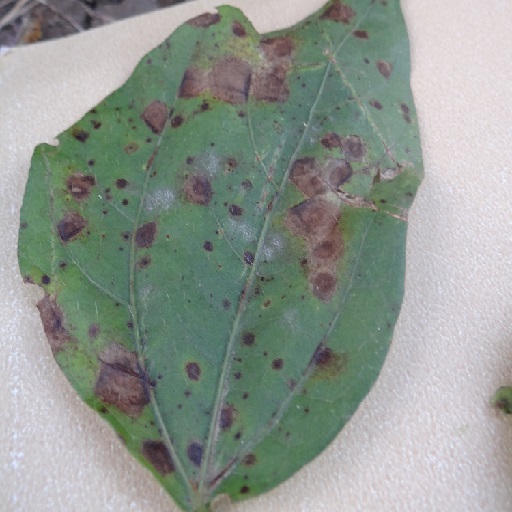
Label: Anthracnose